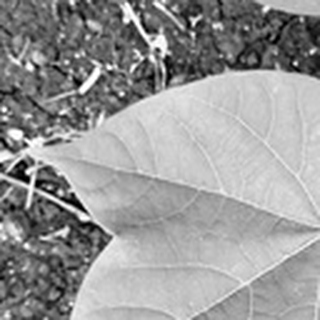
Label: healthy_cotton